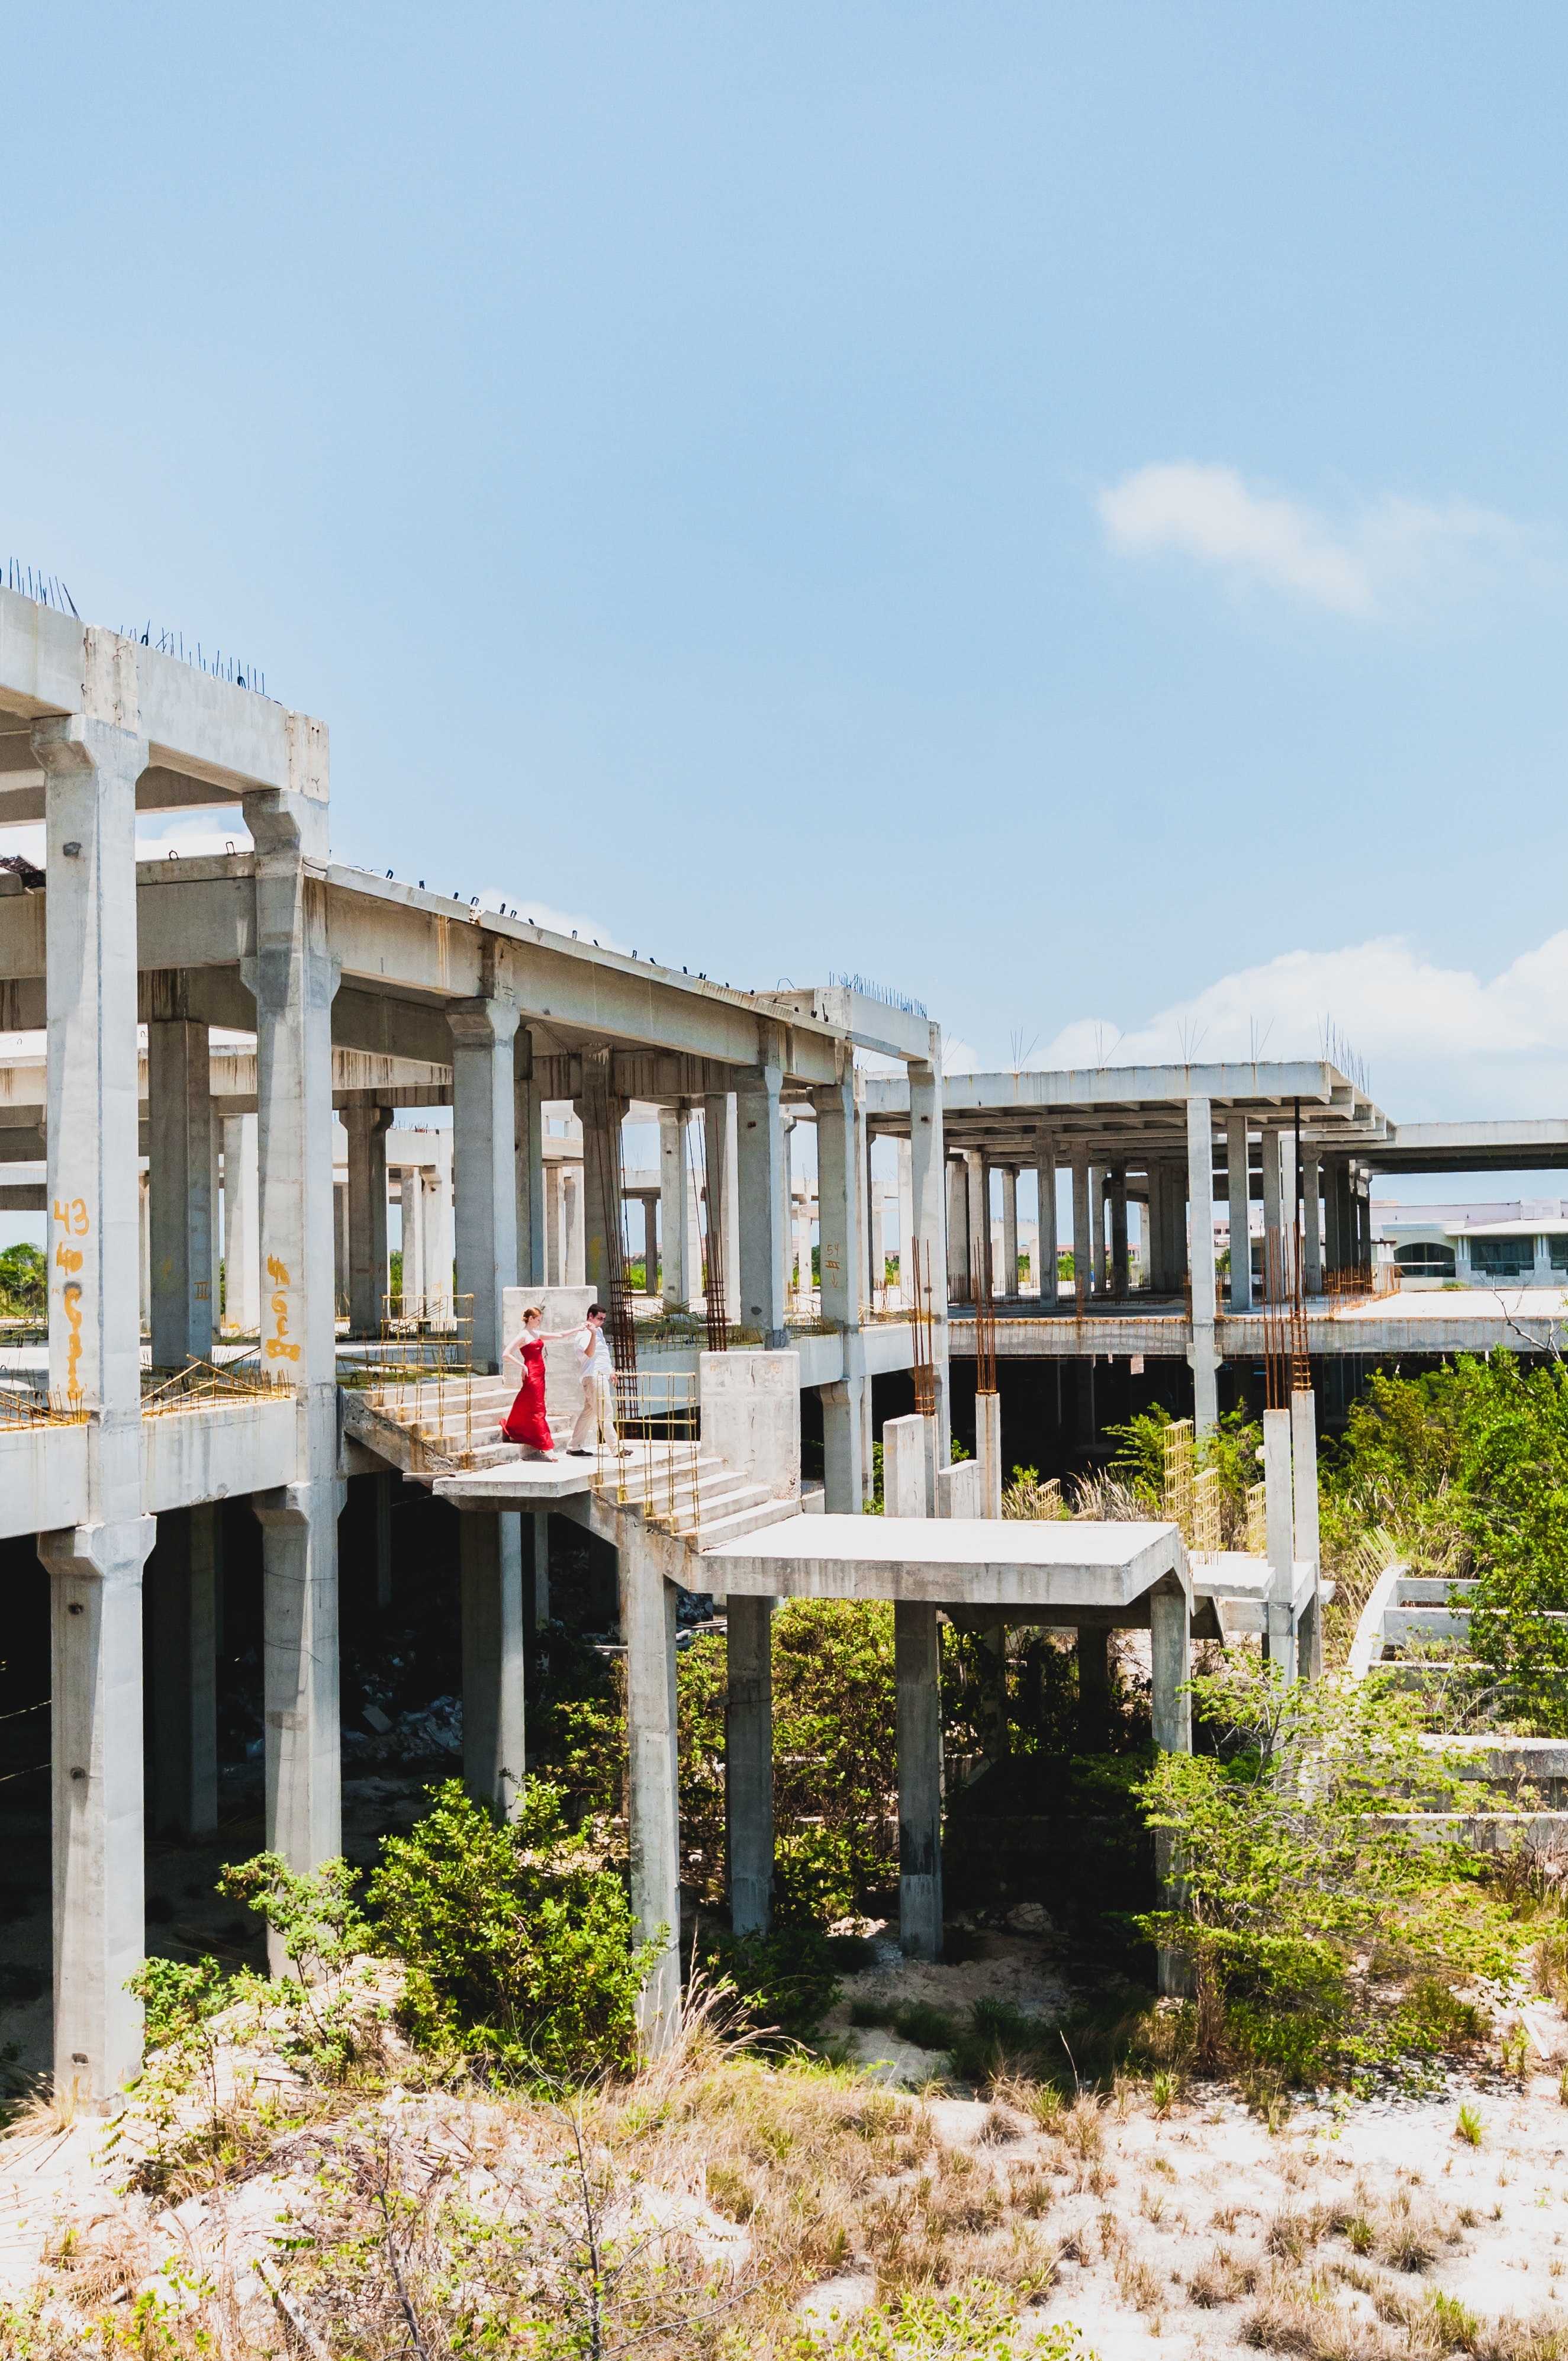
building, property, house, architecture, home, column, ruins, residential area, vacation, window, city, tourism, facade, ancient history, apartment, mixed use